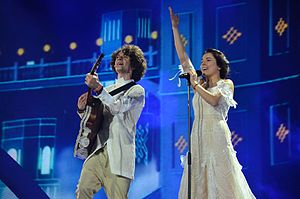
NAVI
"NAVI, også kendt som Naviband, er et band som består af Arciom Lukjanienka, Ksienija Žuk, Aliaksandr Taboĺski, Uladzislaŭ Čaščavik og Uladzimir Biehier. Arciom og Ksienija repræsenterede Hviderusland i Eurovision Song Contest 2017 med sangen ""Story of My Life"" på hviderussisk, første gang sproget er brugt i en sang i konkurrencen. De opnåede en 17. plads.